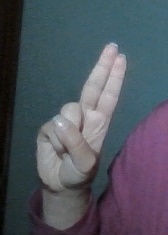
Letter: taa